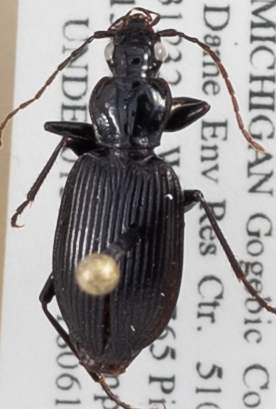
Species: Platynus decentis
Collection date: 2018-06-13
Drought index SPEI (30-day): -0.698
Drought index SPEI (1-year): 0.188
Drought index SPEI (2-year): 2.09